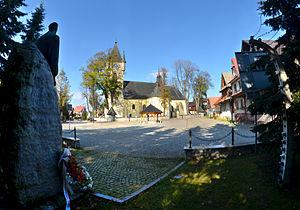
Les Châteaux forts du Dunajec, est un système de citadelles construites dès le XIIIè siècle, qui se trouve au sud de la Pologne, dans les Beskides occidentales, le long du Dunajec et son affluent, le Poprad. La plupart fut érigée par le roi Casimir III de Pologne. Une autre part appartenait aux ducs polonais ; le tout fut endommagé pendant la deuxième Guerre du nord. Les châteaux avaient pour but la protection du chemin des marchands qui circulaient entre l'ancienne capitale de la Pologne, Cracovie et l'ancienne capitale hongroise, Buda.
Szaflary est une localité polonaise, siège de la gmina de Szaflary et du powiat de Nowy Targ en voïvodie de Petite-Pologne.